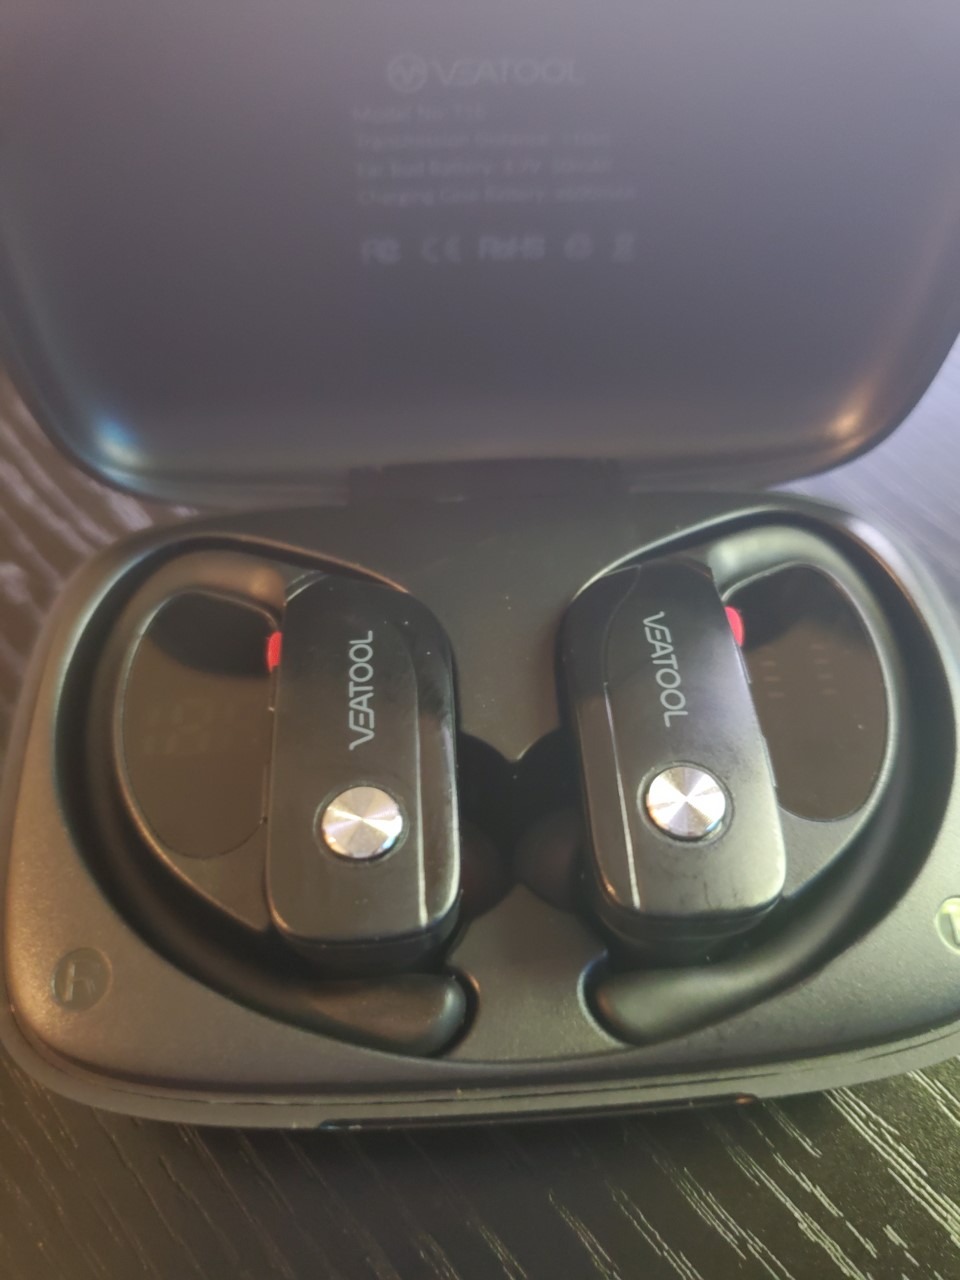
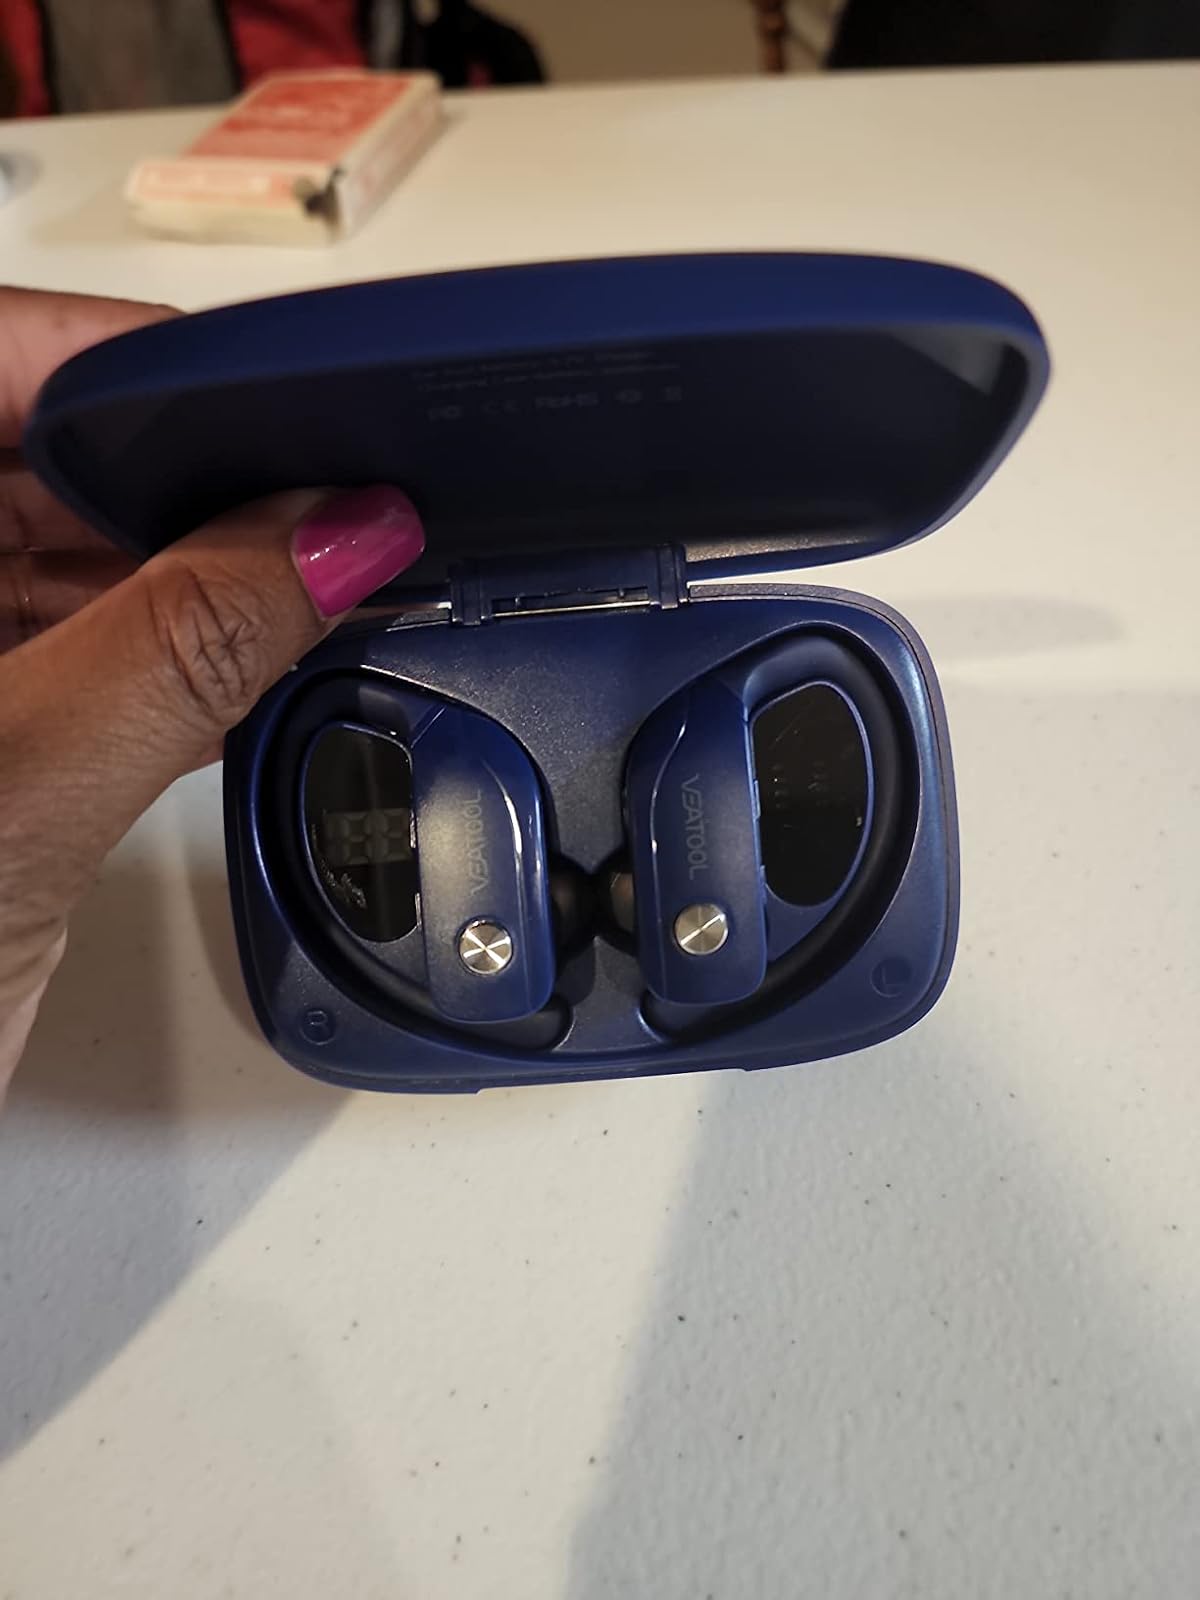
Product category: earbuds
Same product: no